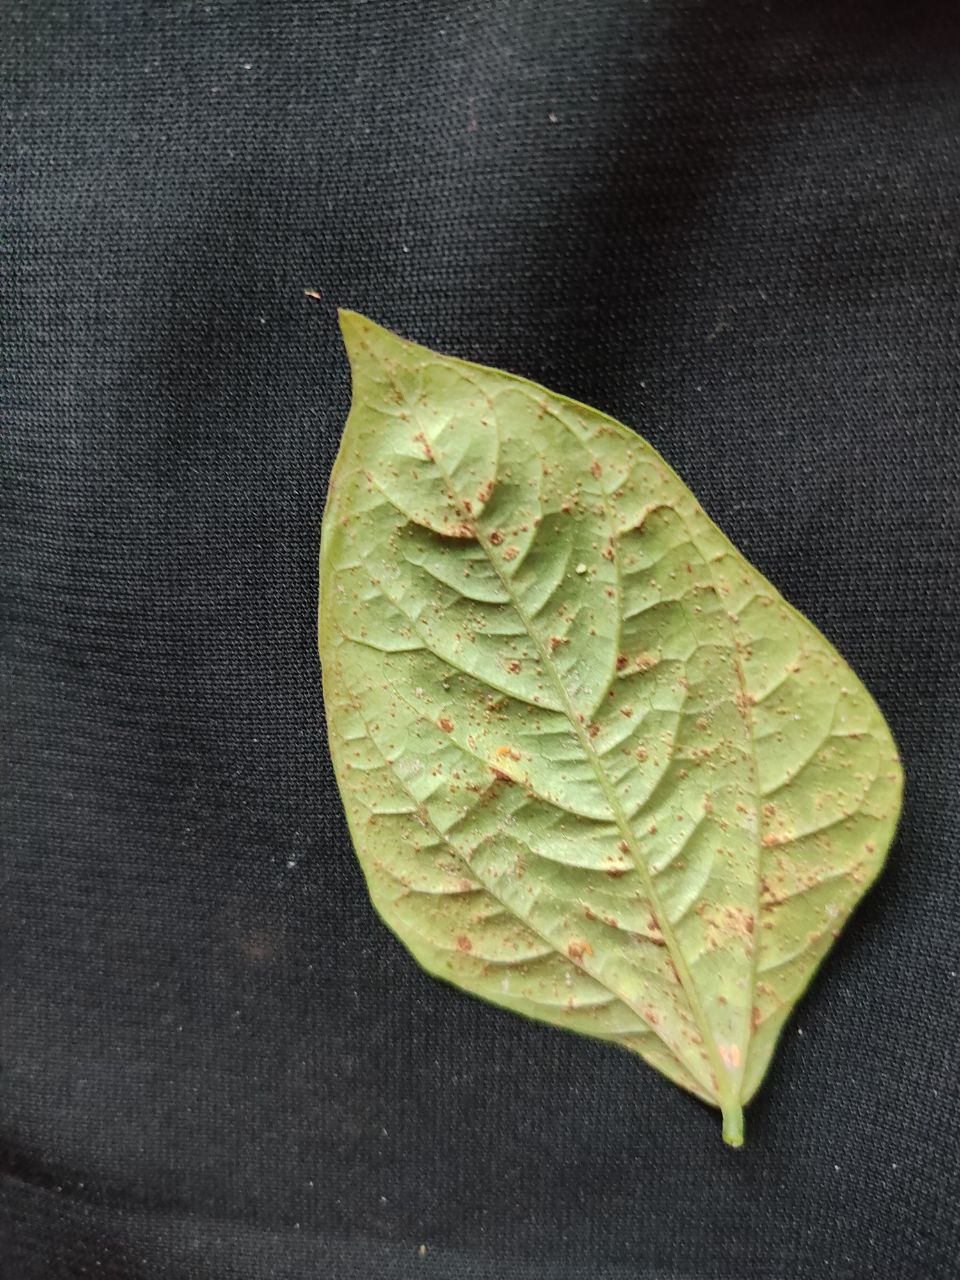
Crop: cowpea
Leaf condition: Septoria leaf spot